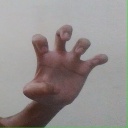
अक्षर: झ